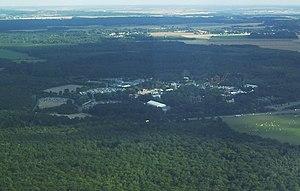
Vue aérienne du Parc Astérix à Paris en France.
Le Parc Astérix est un complexe touristique comprenant un parc à thèmes et trois hôtels ouvert le 30 avril 1989 et géré par la Compagnie des Alpes, une filiale de la Caisse des dépôts, depuis 2002. Le parc à thèmes est consacré à l’univers de la bande dessinée d'Uderzo et Goscinny : Astérix. Il est situé à Plailly, dans l’Oise, à une trentaine de kilomètres de Paris.